H.R. Pufnstuf

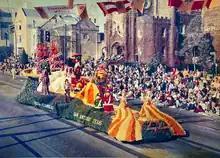
H.R. Pufnstuf at the Rose Parade

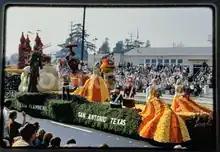
H.R. Pufnstuf at the Rose Parade

An elaborate H.R. Pufnstuf puppet show was featured at The Sid and Marty Krofft Puppet Theater at Six Flags Over Mid-Missouri in 1971. H.R. Pufnstuf and his pals Cling and Clang also made life-size appearances at the park. A section of the 1971 Six Flags Over Mid-Missouri map shows the location of the theater near entrance to the park's Sky-Way Ride.